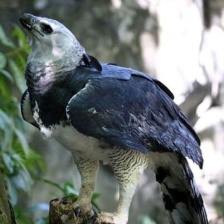
Species: HARPY EAGLE
Scientific name: HARPIA HARPYJA